Brent Spence

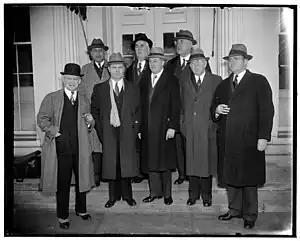
Group of legislators leaves White House after asking Franklin D. Roosevelt for $80,000,000 for flood control in Ohio Valley, March 7, 1938. Spence can be seen at right in the back row.

Altogether, Spence was a quiet man, and not a good public speaker. However, he was known for his impartial leadership and could get critical legislation passed. His background in banking is credited for leading him to sponsor the Export-Import Federal Deposit Insurance Act, which doubled insured savings accounts from $5,000 to $10,000.